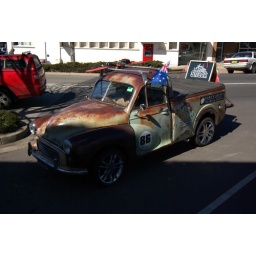
Old Morris Minor parked on the street in Cooma New South Wales.From the road side in and near Nimmitabel